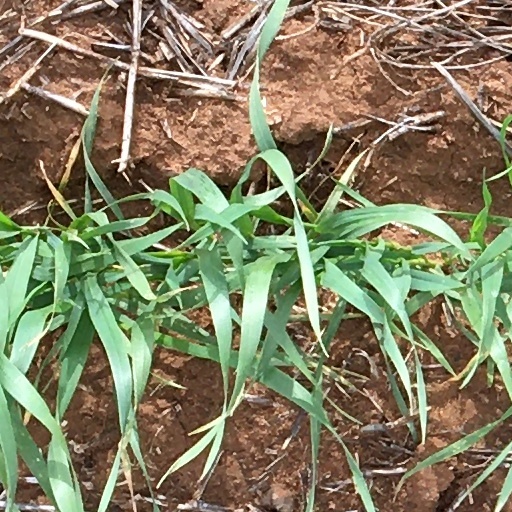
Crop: wheat